Huechuraba

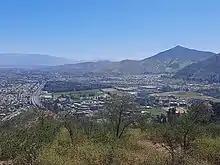
View from San Cristobal Hill

Huechuraba is a city and commune of Chile located in Santiago Province, Santiago Metropolitan Region.